Francisco Ortiz Franco

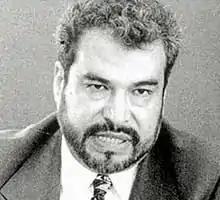

Francisco Javier Ortiz Franco (1954 in Dolores Hidalgo, Guanajuato – June 22, 2004 in Tijuana, Baja California) was a Mexican journalist, who was murdered after writing about drug trafficking.